Tanum Tunnel

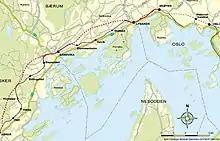
Map of railways west of Oslo, with the Asker Line in red and the Drammen Line in black. The Tanum Tunnel is the dotted red line between Sandvika and Hvalstad.

The Asker Line runs from Lysaker Station via Sandvika Station to Asker Station, in the municipalities of Bærum and Asker. The line was built to allow increased railway traffic though the main corridor west of Oslo. Previously, the only railway west of Oslo was the Drammen Line, which has limited capacity and is used by a mix of local, regional, intercity and freight trains. This caused many delays and poor utilization of tracks, as some trains make many stops and others only a few. The Asker Line allows regional and intercity trains to by-pass local stations east of Asker while local and freight trains remain on the Drammen Line. The Asker Line was built in two stages: the first, from Asker to Sandvika, was constructed between 2001 and 2005. The second stage, from Sandvika to Lysaker, was constructed between 2007 and 2011. The other two tunnels on the Asker Line are the Skaugm Tunnel and the Bærum Tunnel.